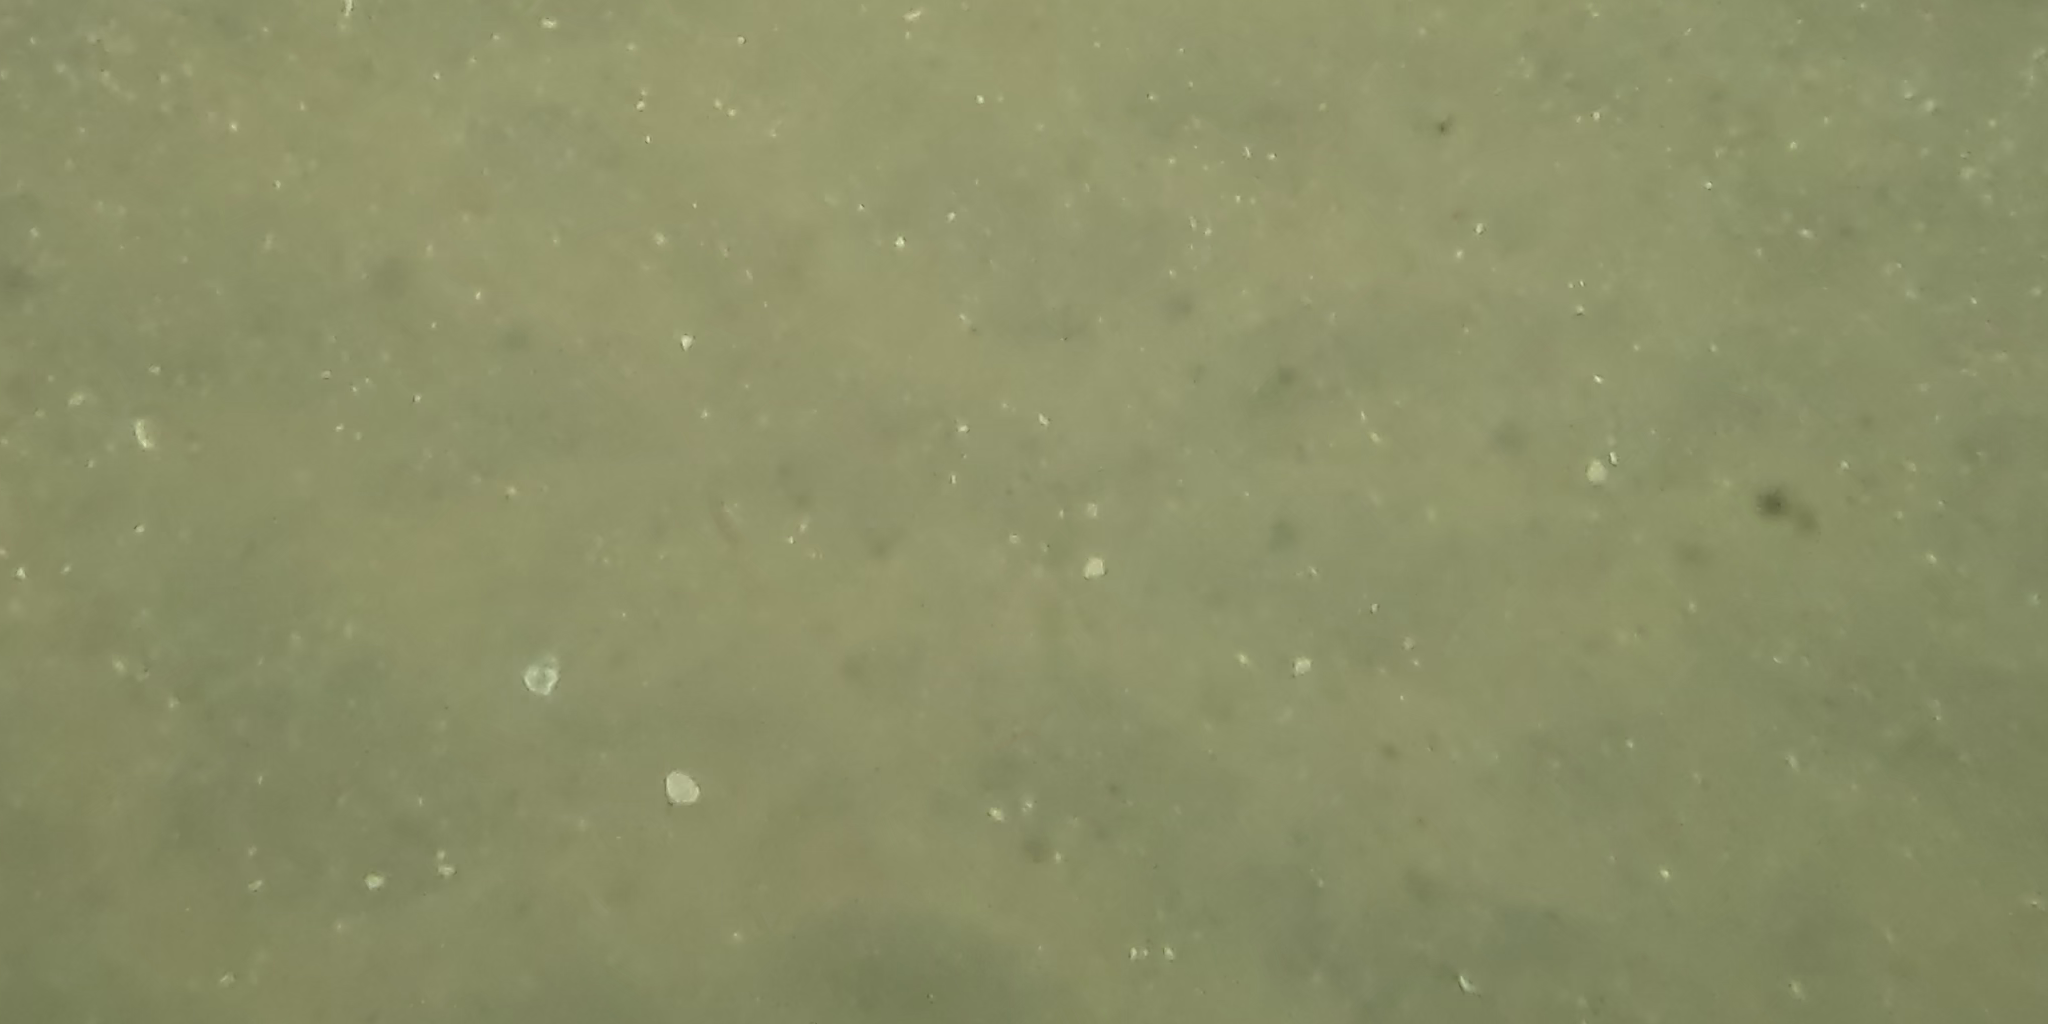
Seabed habitat: sand